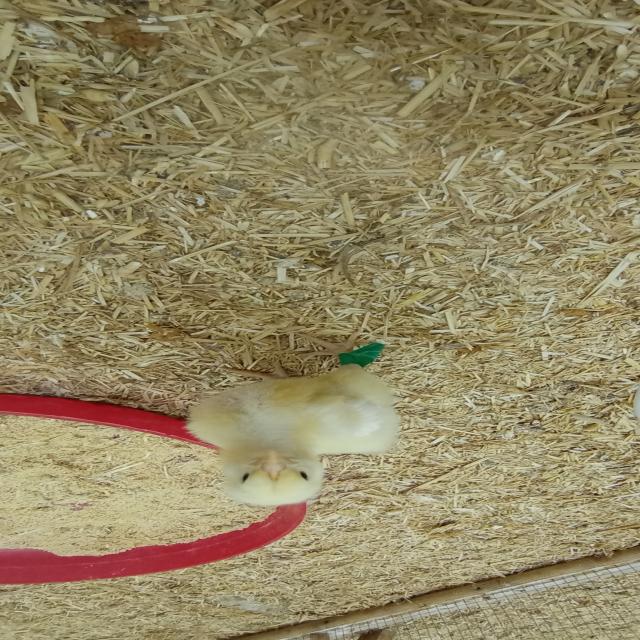
Weight: 210 g